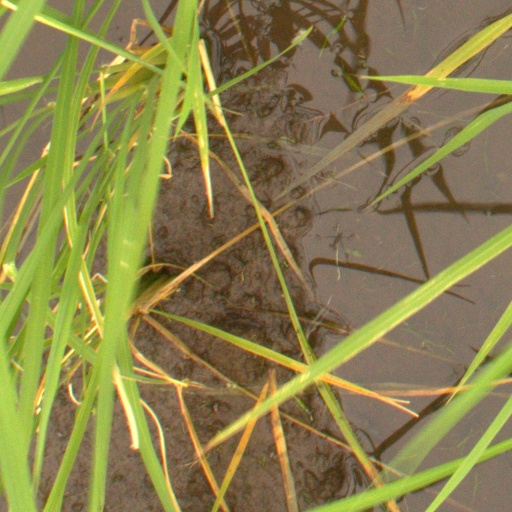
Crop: rice